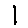
Label: 1